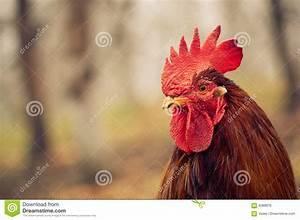
chicken